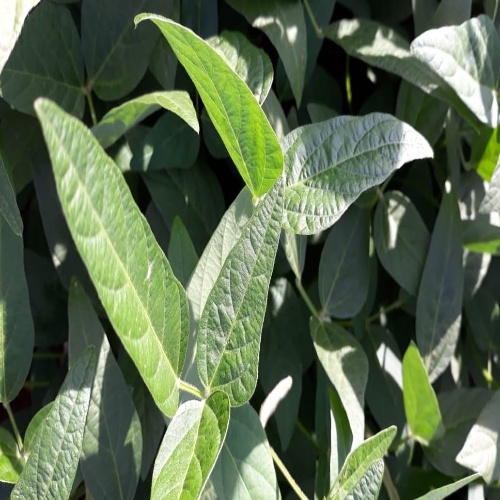
Label: Healthy